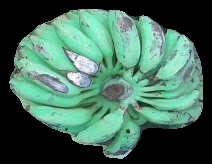
Variety: elakki-bale
Grade: grade3